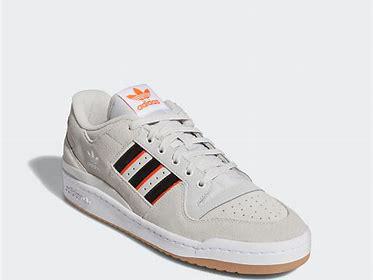
Brand: adidas
Model: Forum Skate